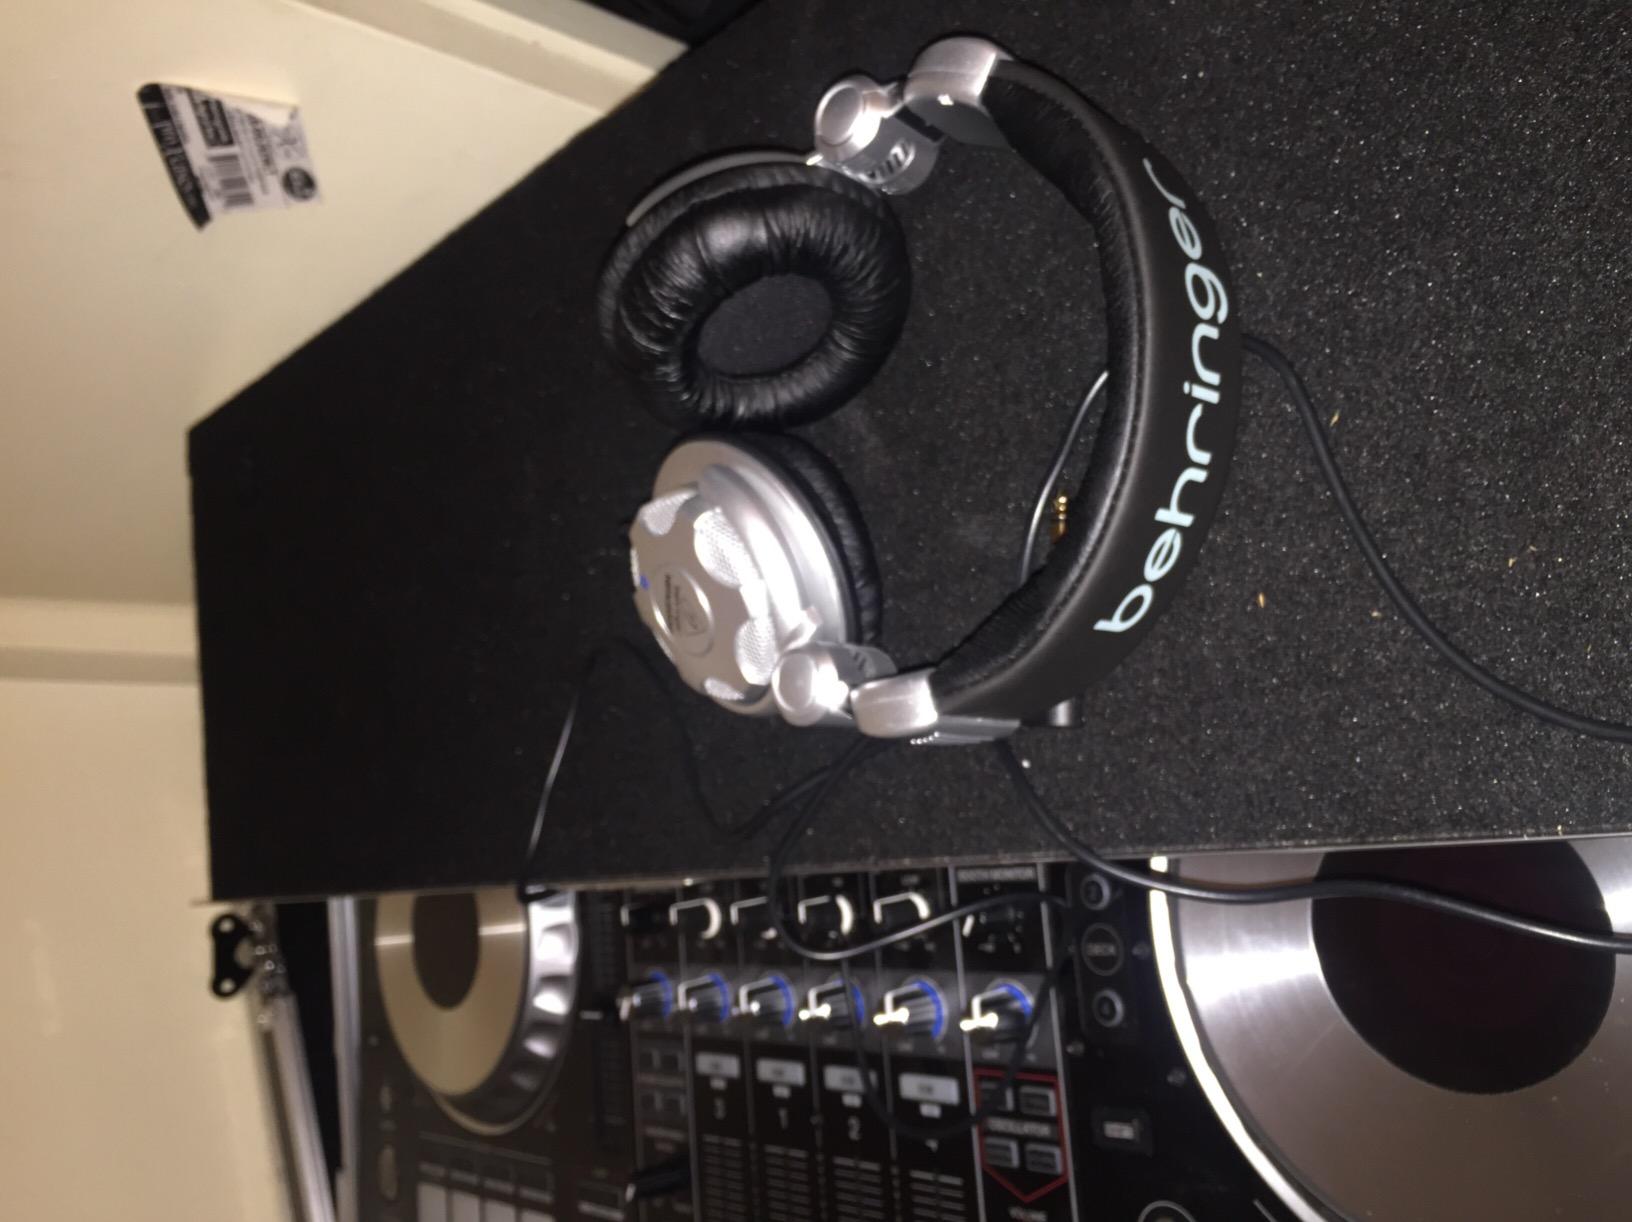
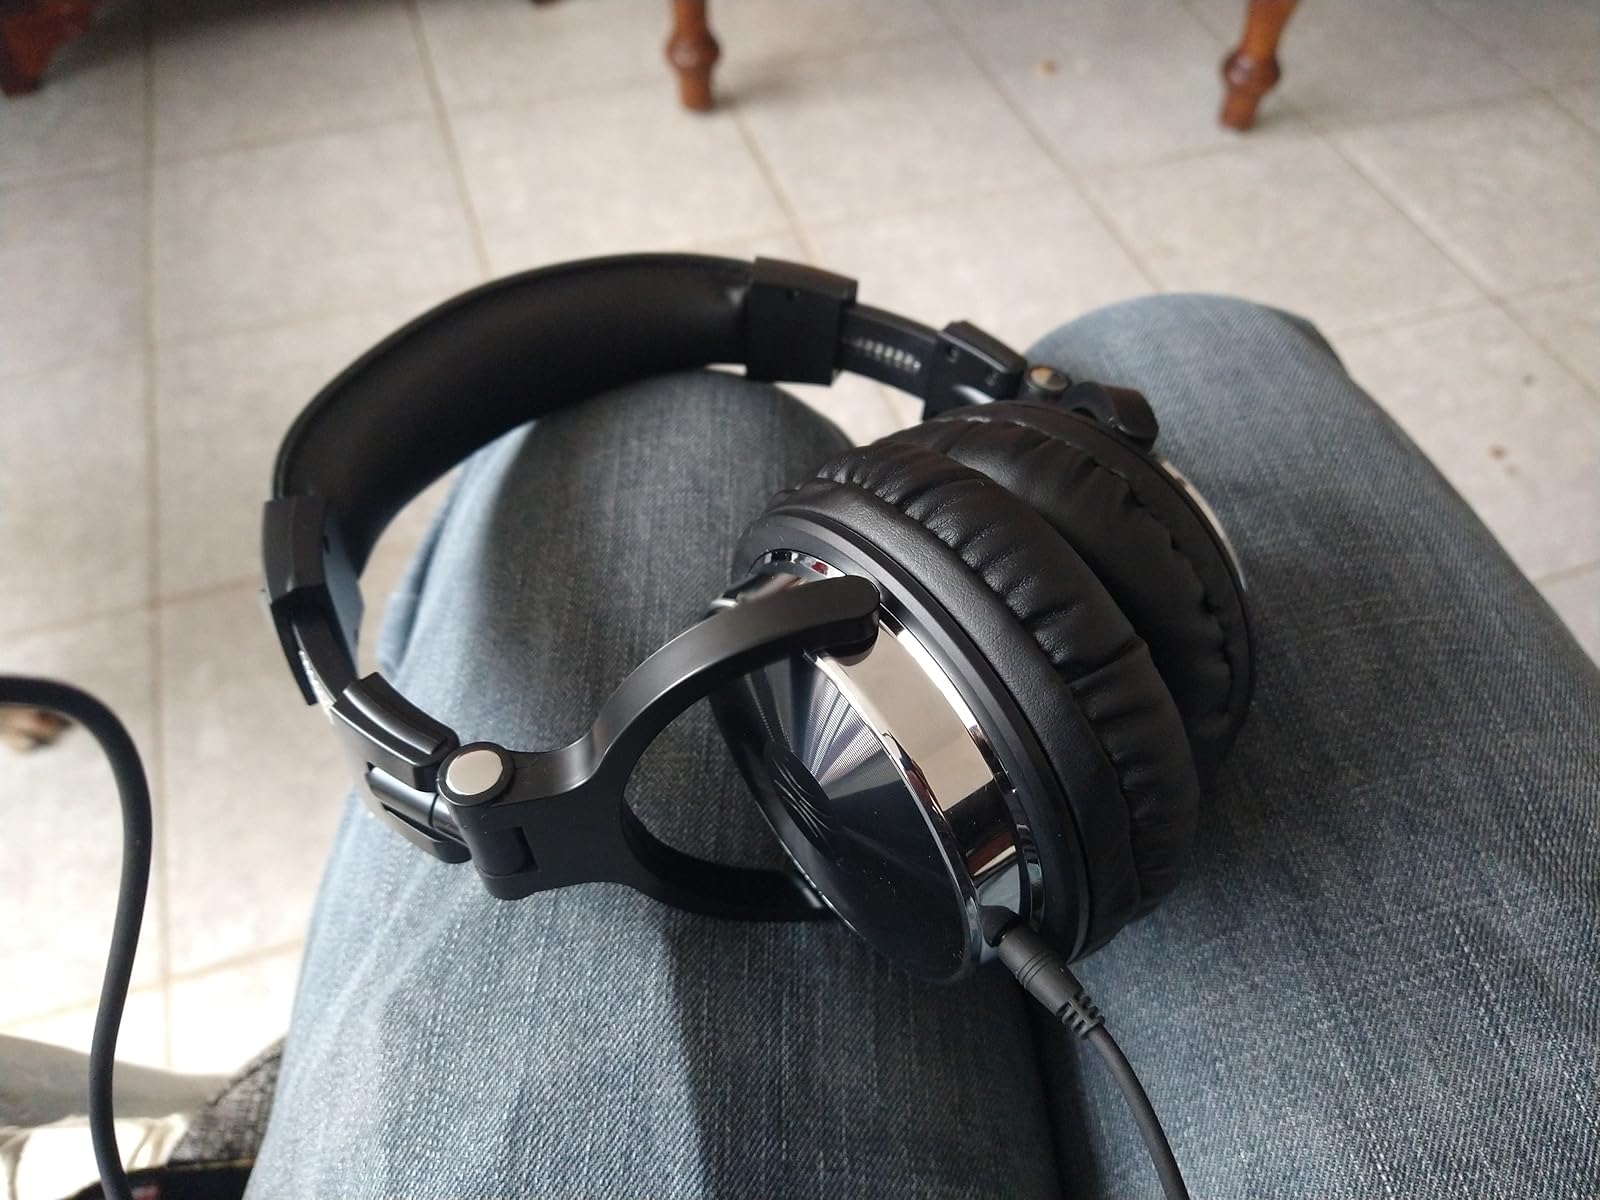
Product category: headphones
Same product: no